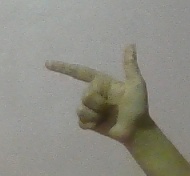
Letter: yaa